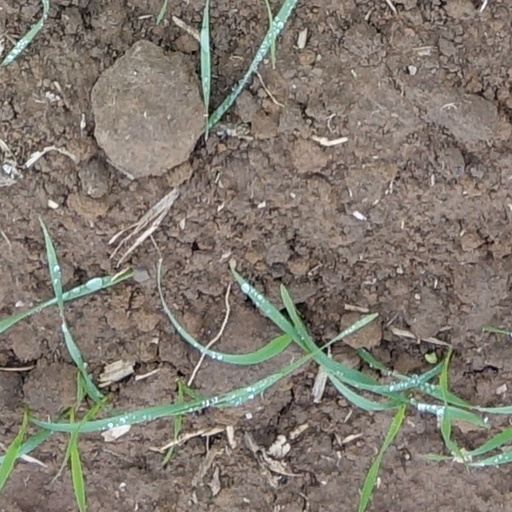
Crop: wheat